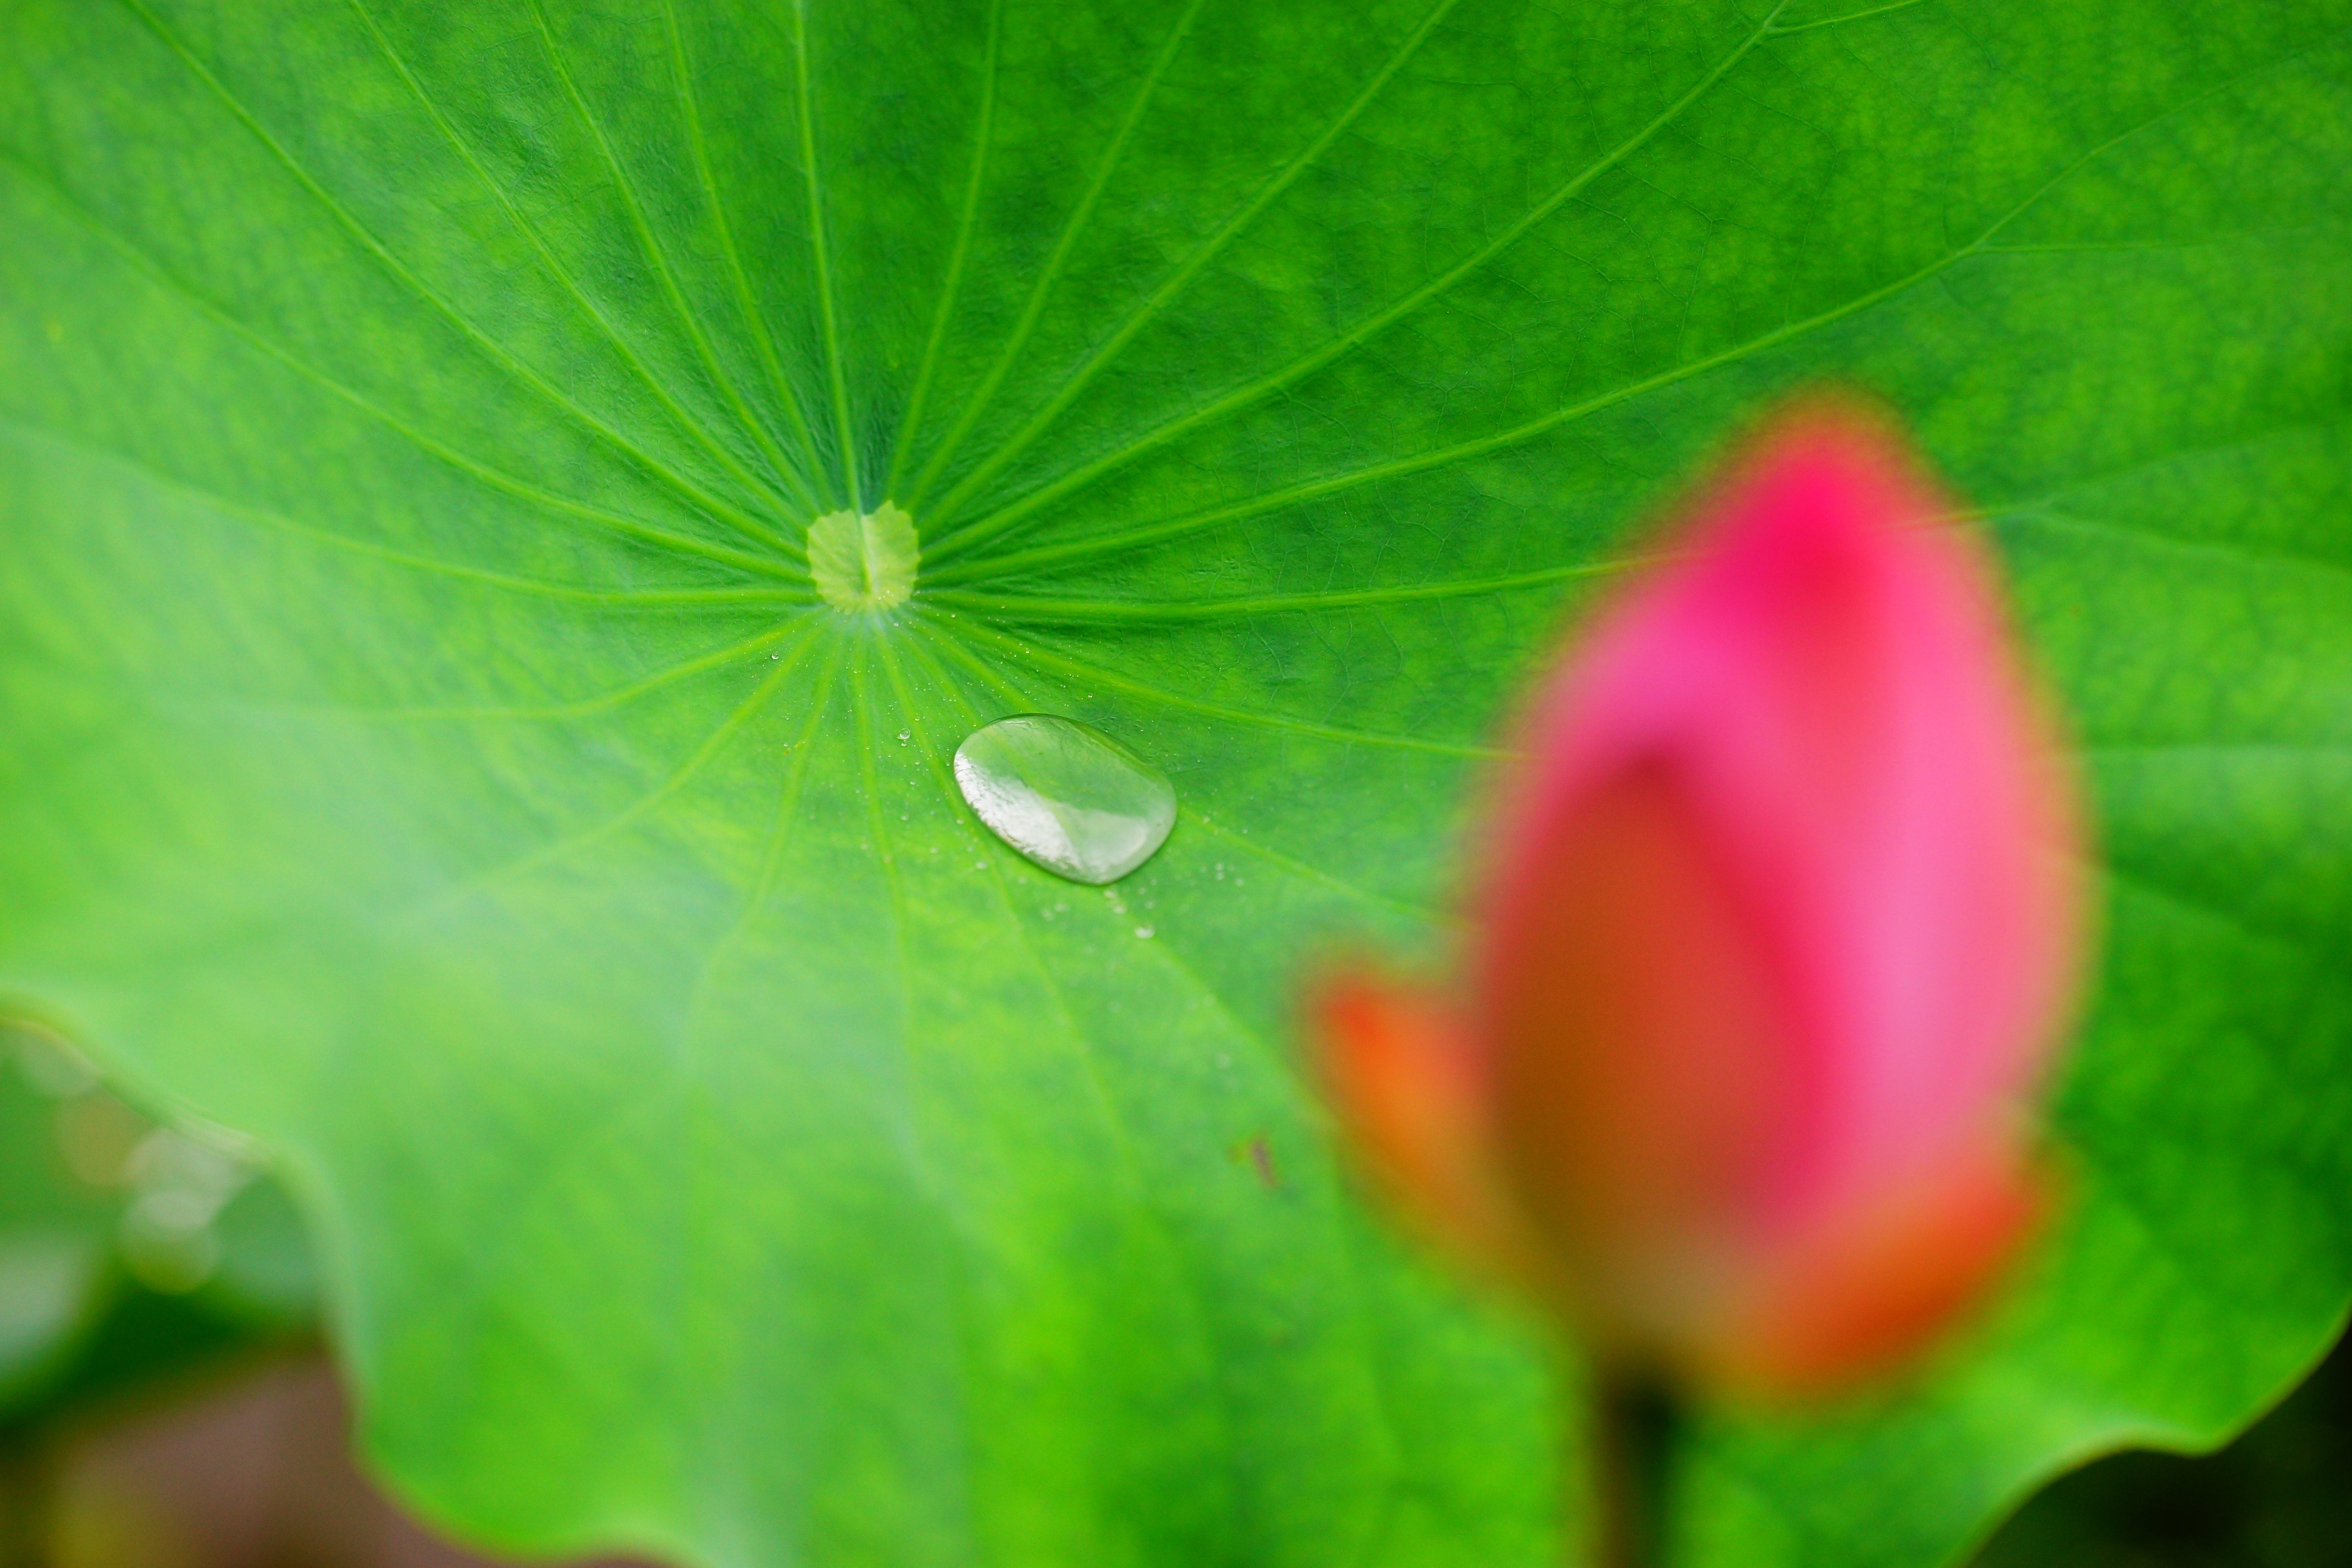
nature, plant, photography, leaf, flower, petal, green, botany, sacred lotus, aquatic plant, flora, wildflower, flowers, close up, lotus, hongkong, bud, macro photography, flowering plant, annual plant, plant stem, land plant, lotus family